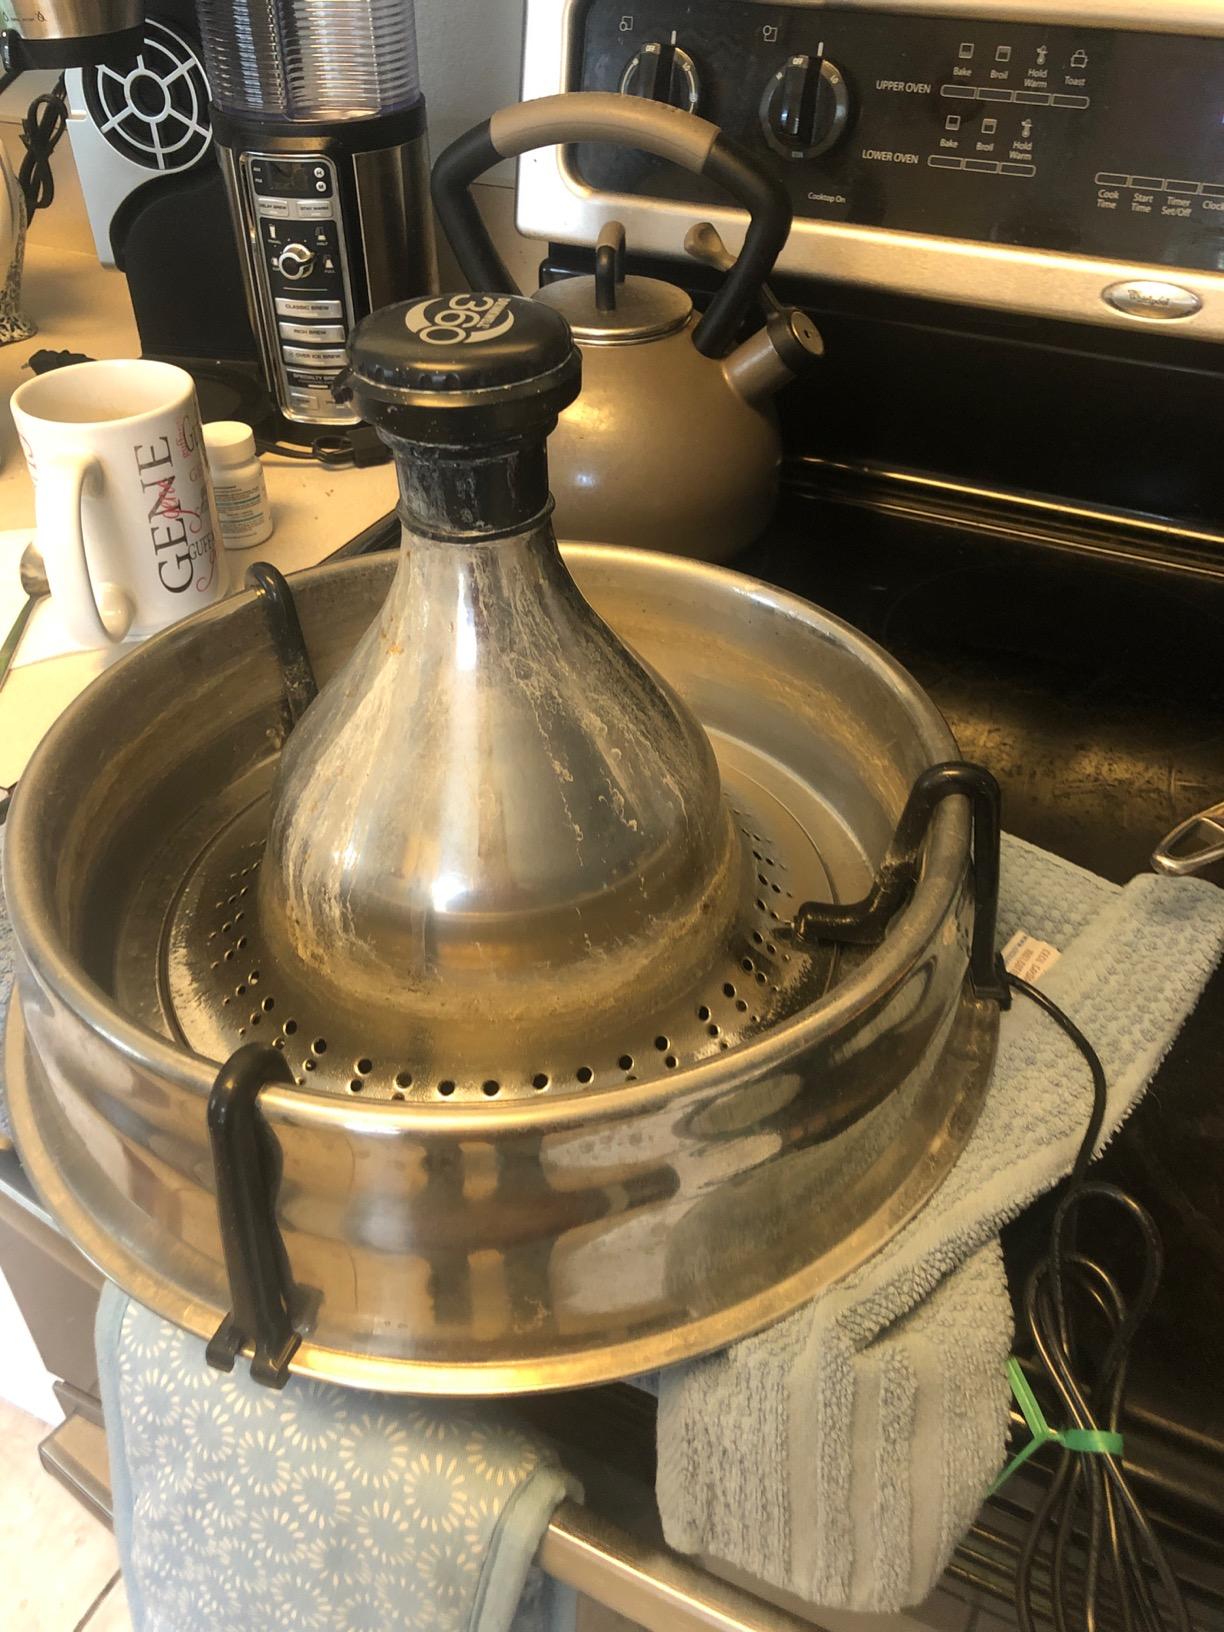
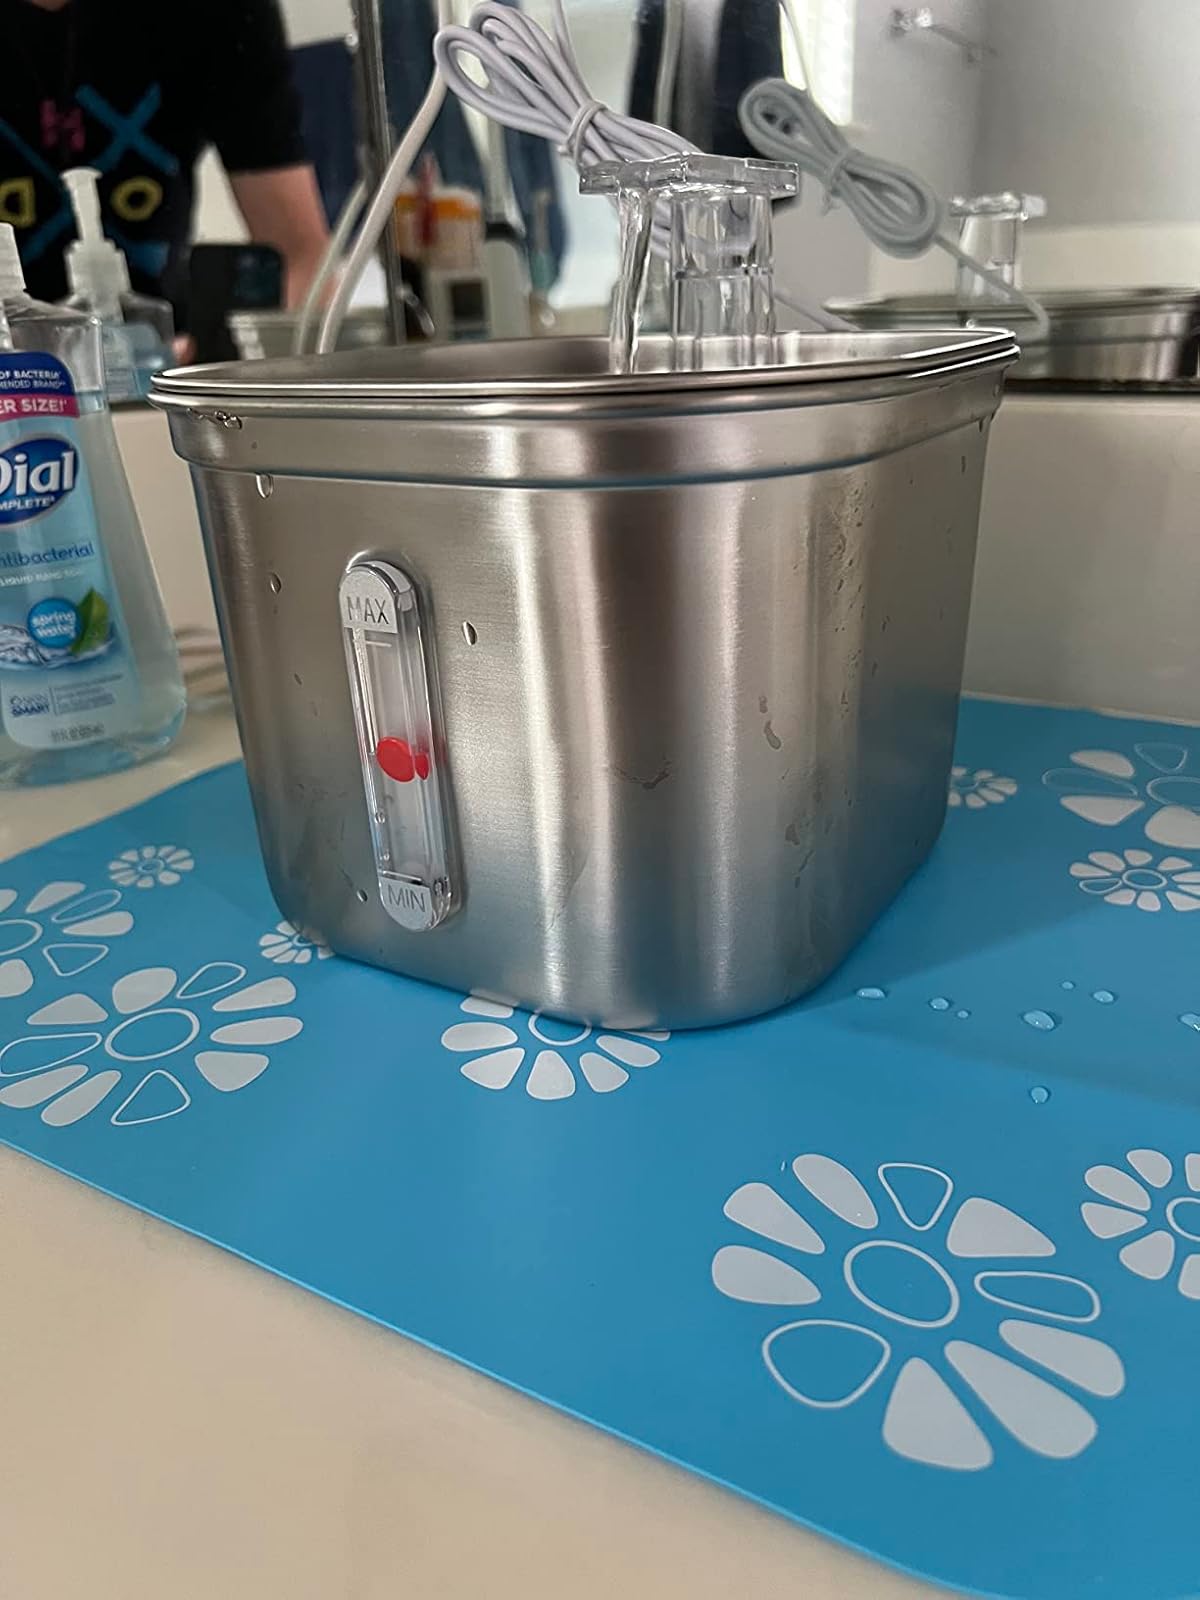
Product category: items_bowl
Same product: no